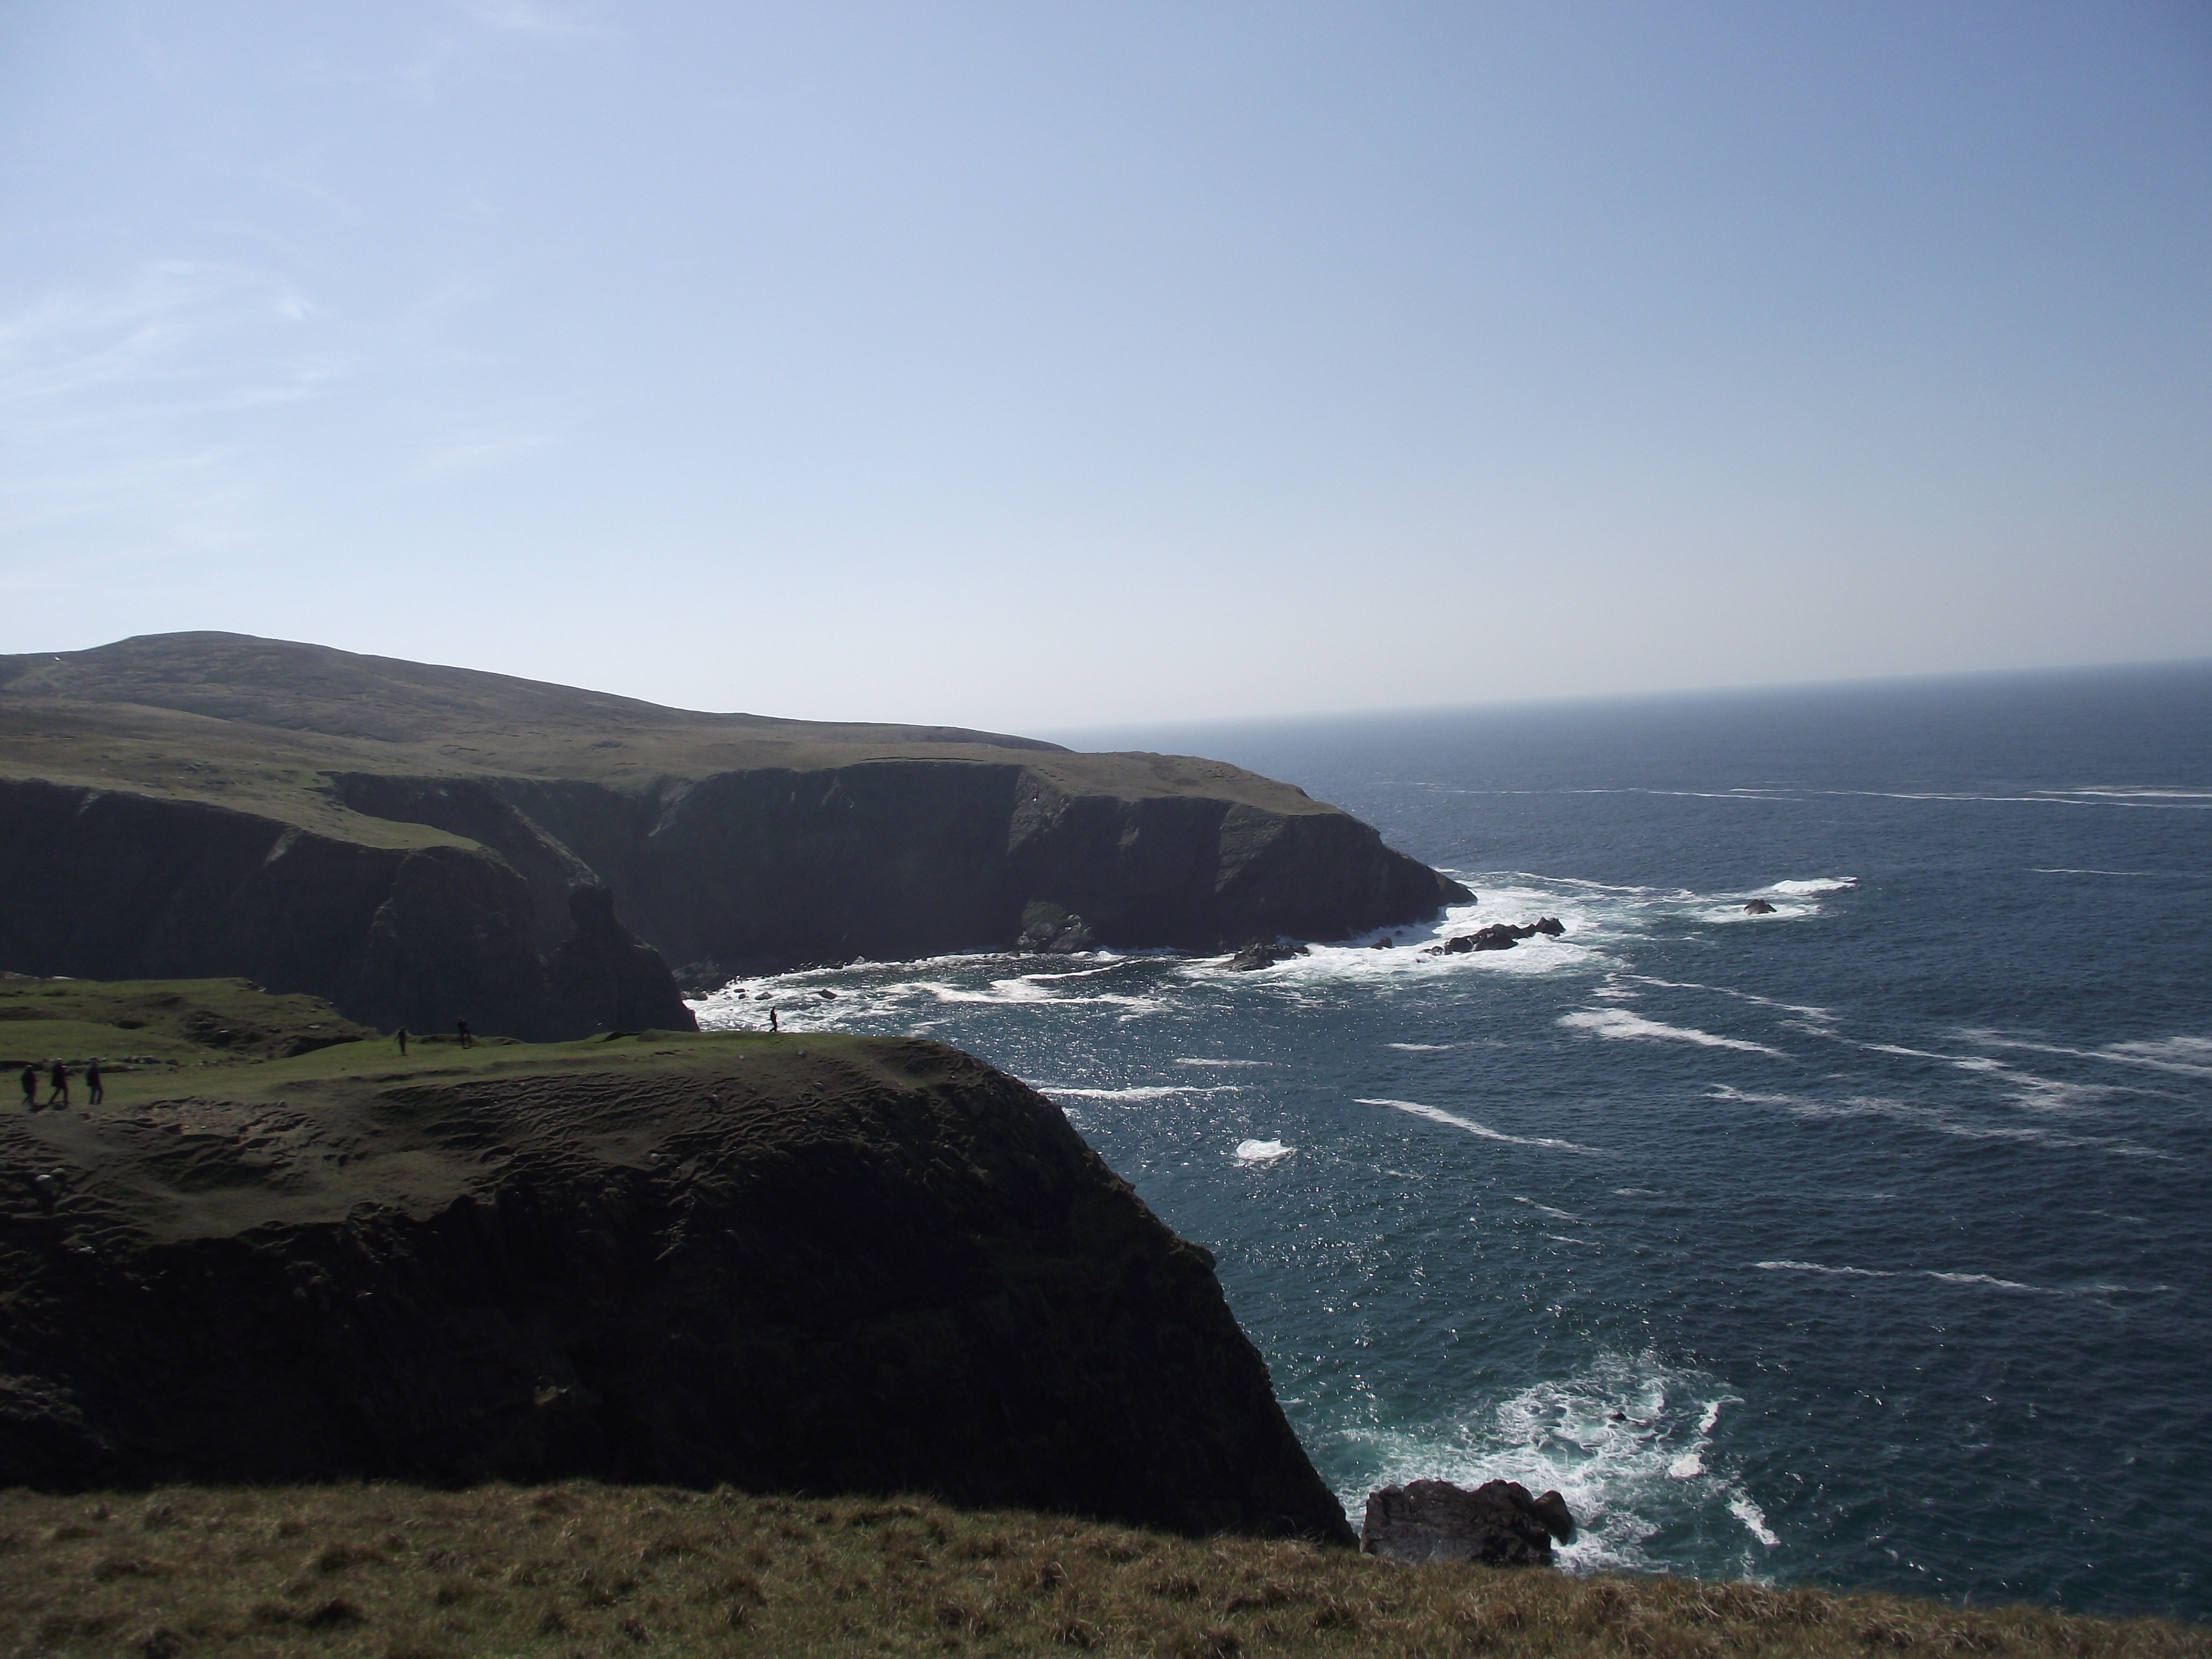
landscape, sea, coast, water, nature, rock, ocean, horizon, mountain, view, cliff, bay, island, blue, fjord, terrain, body of water, rocks, mountains, landscapes, ireland, loch, cape, the coast, landform, a view of the sea, the cliffs, geographical feature